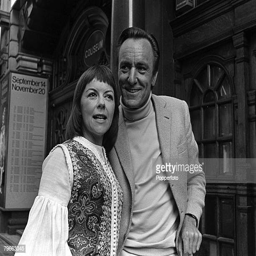
actors prior to the opening